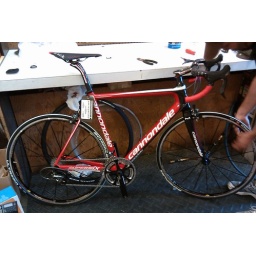
High end road bike by cannondale uses by racers.$6000